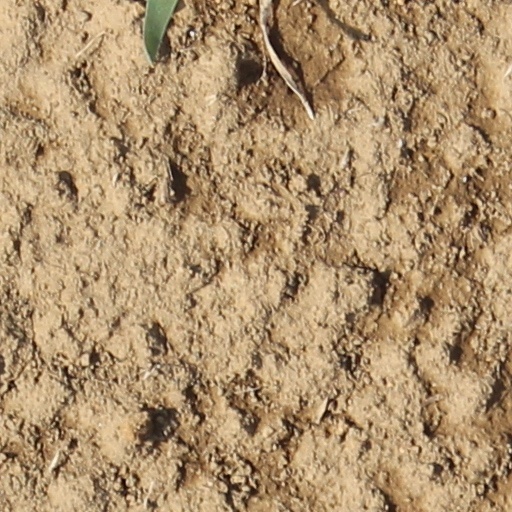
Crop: wheat